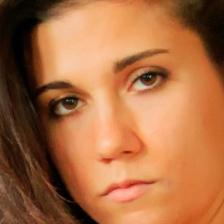
Label: faces